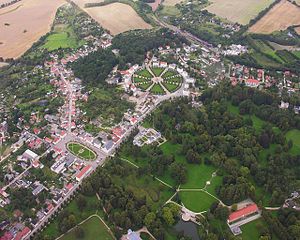
Putbus
Putbus
Putbus er en by og kommune i det nordøstlige Tyskland med omkring 4364 indbyggere, beliggende under Landkreis Vorpommern-Rügen på øen Rügen. Landkreis Vorpommern-Rügen ligger i delstaten Mecklenburg-Vorpommern. Den er en betydelig turistby med mange faciliteter ved kysten. Det tidligere slot blev ødelagt af det østtyske styre efter 2. verdenskrig, men dets orangeri og stalde overlevede i den idylliske park.